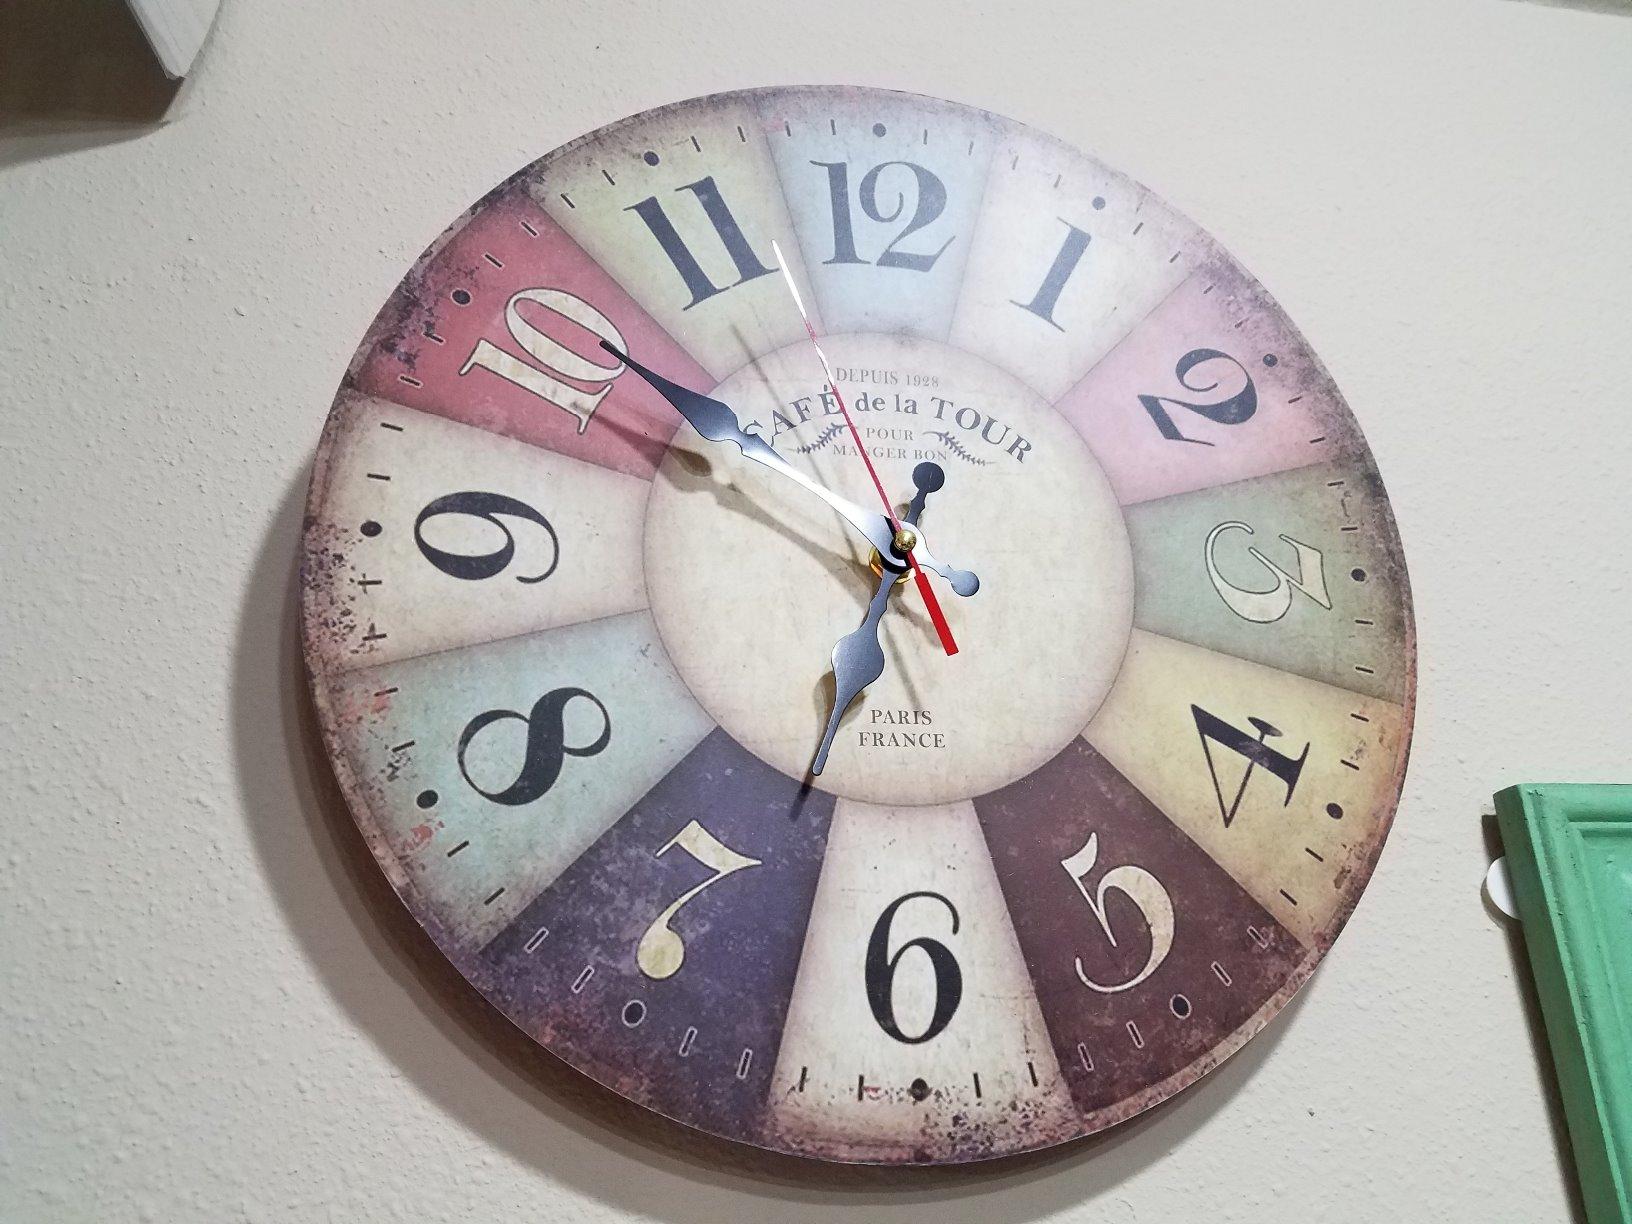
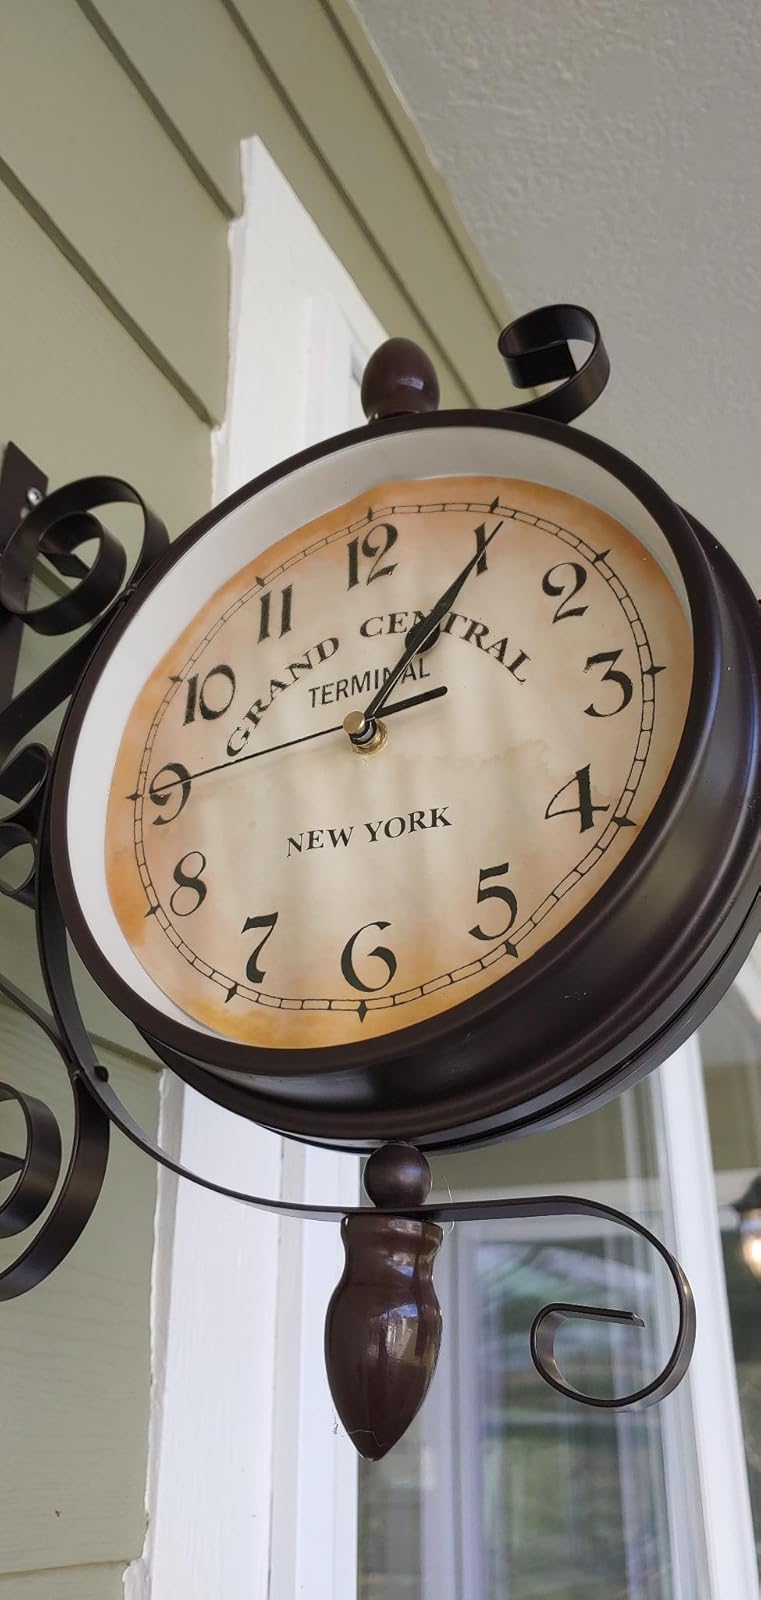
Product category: clock
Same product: no